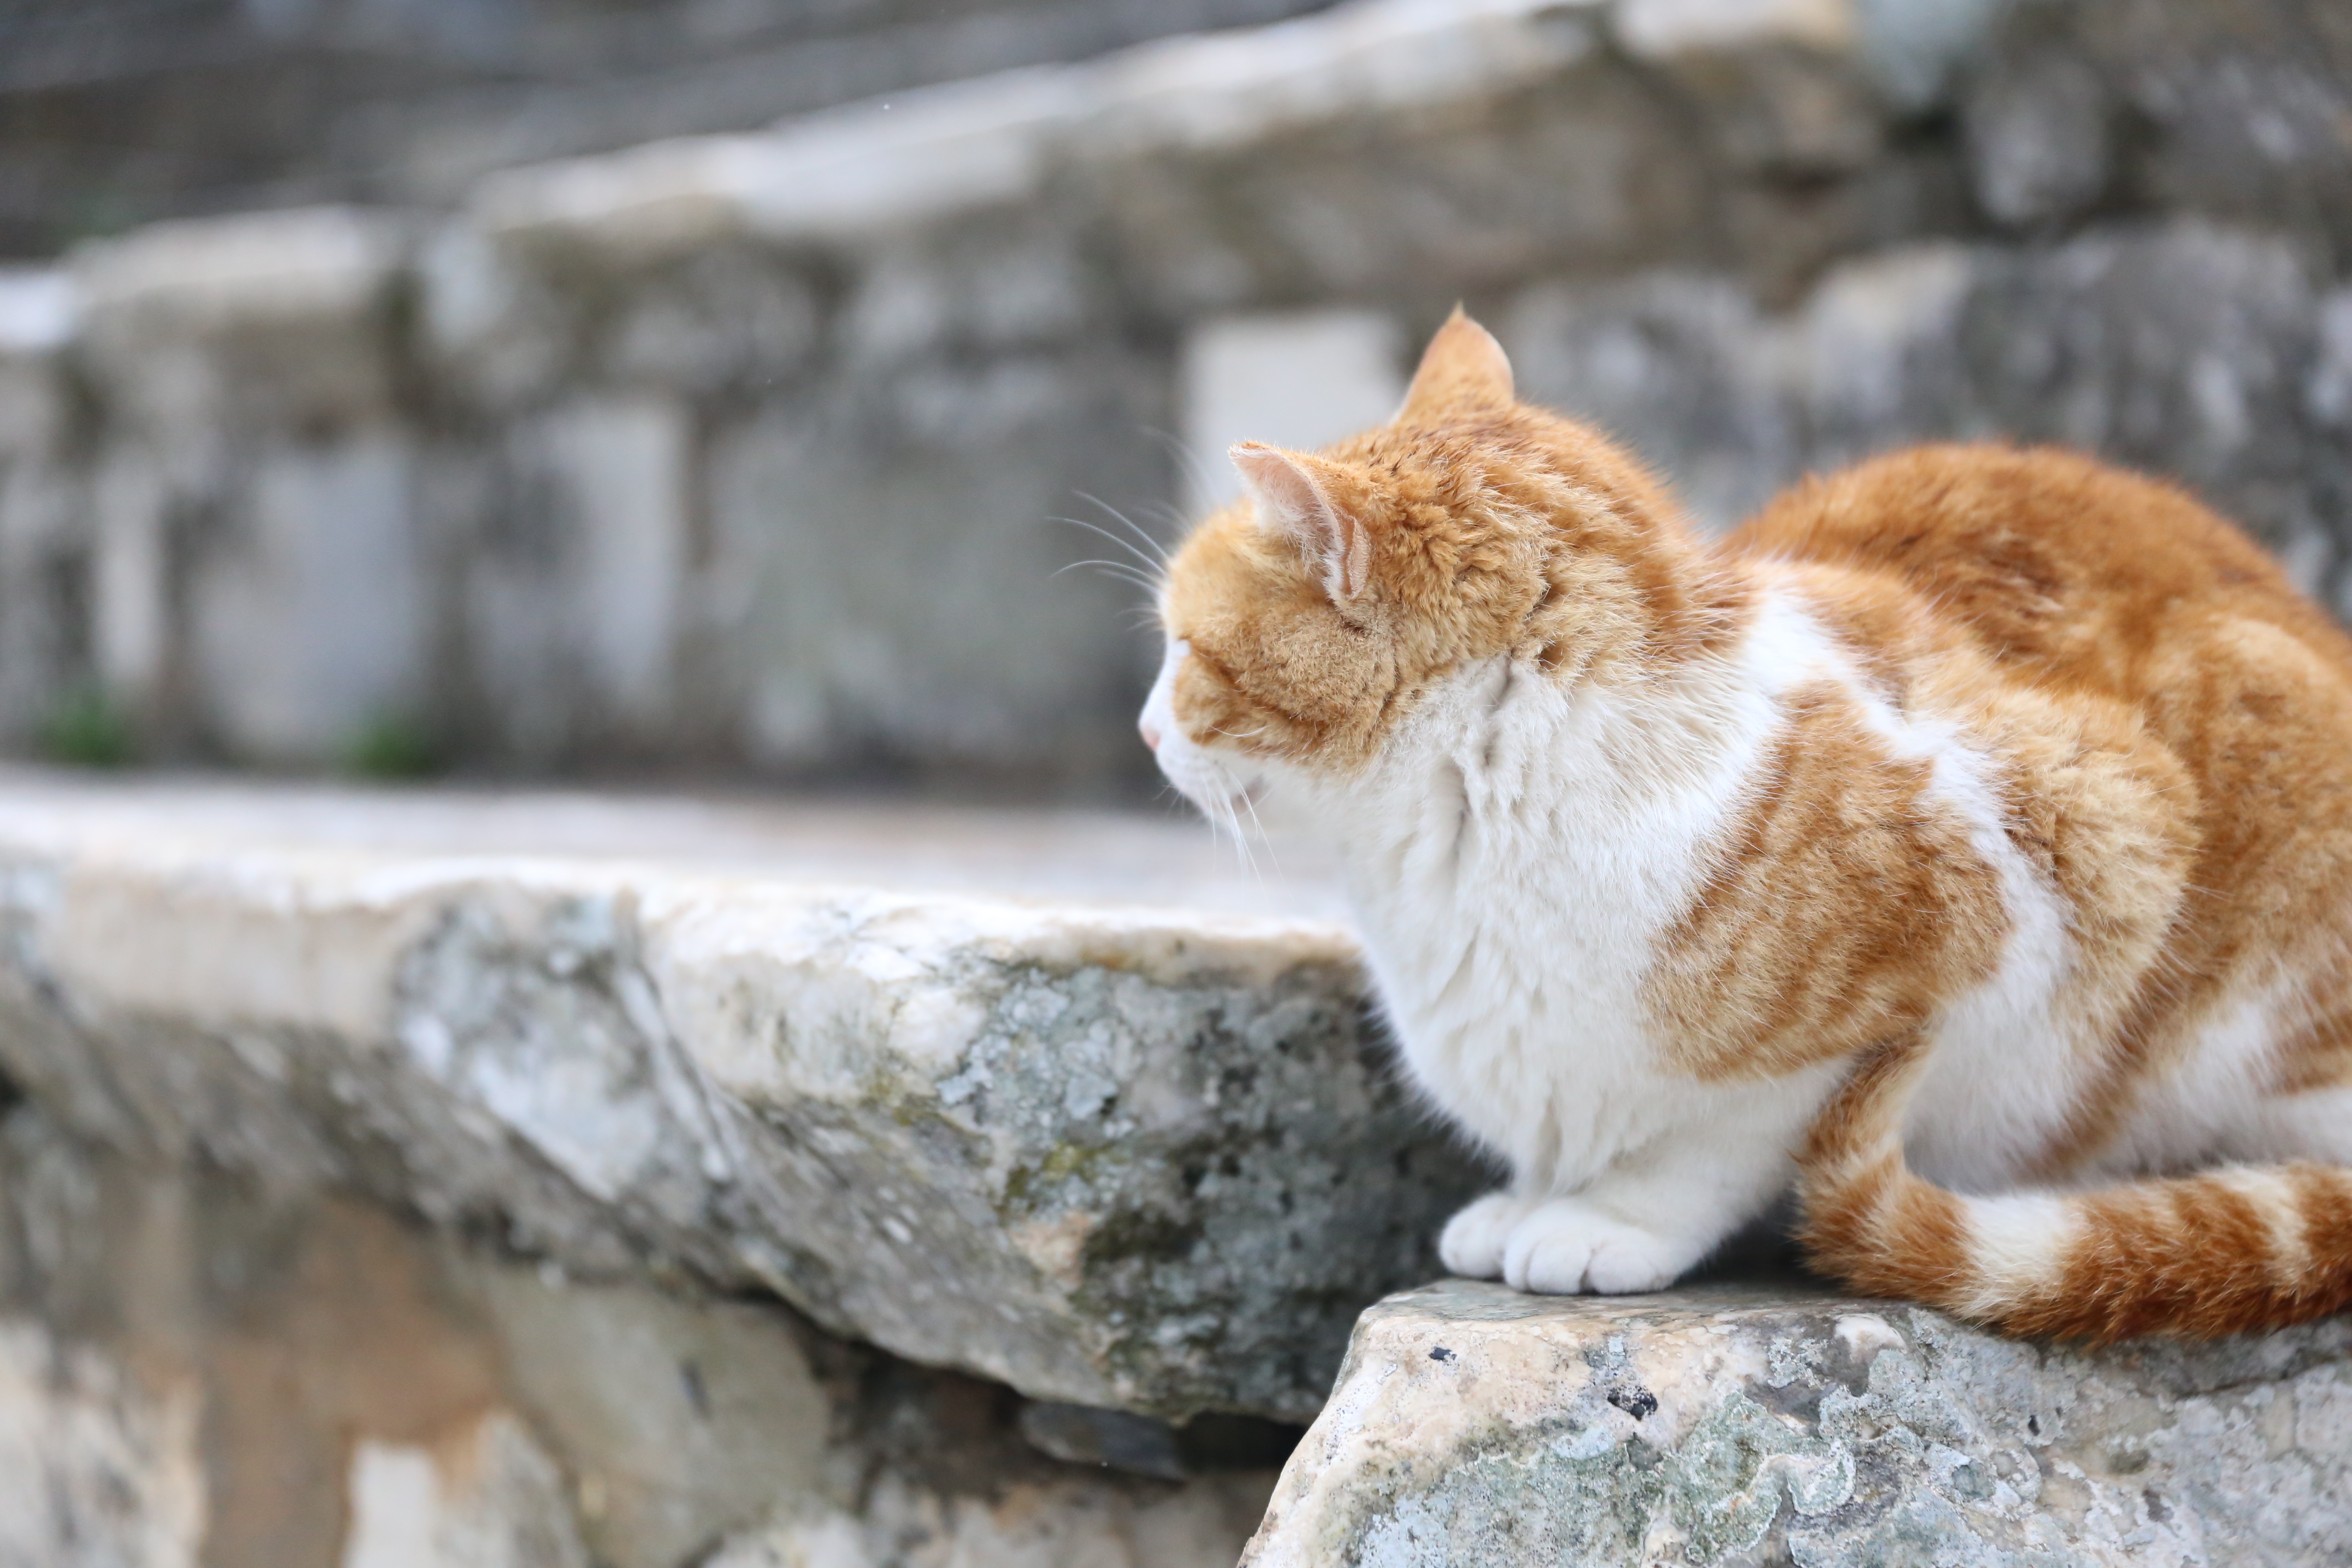
cat, mammal, fauna, whiskers, ruins, vertebrate, ginger, monuments, tabby cat, small to medium sized cats, cat like mammal, dog breed group